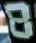
Number: 8